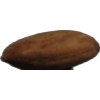
Label: Almonds 1